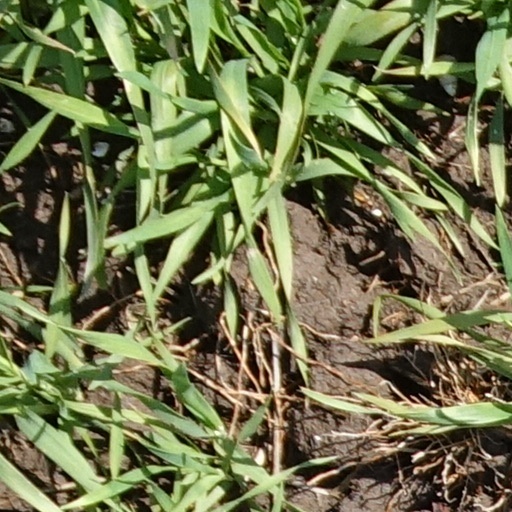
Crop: wheat